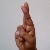
The image shows a hand gesture representing the letter 'R' in Indian Sign Language.